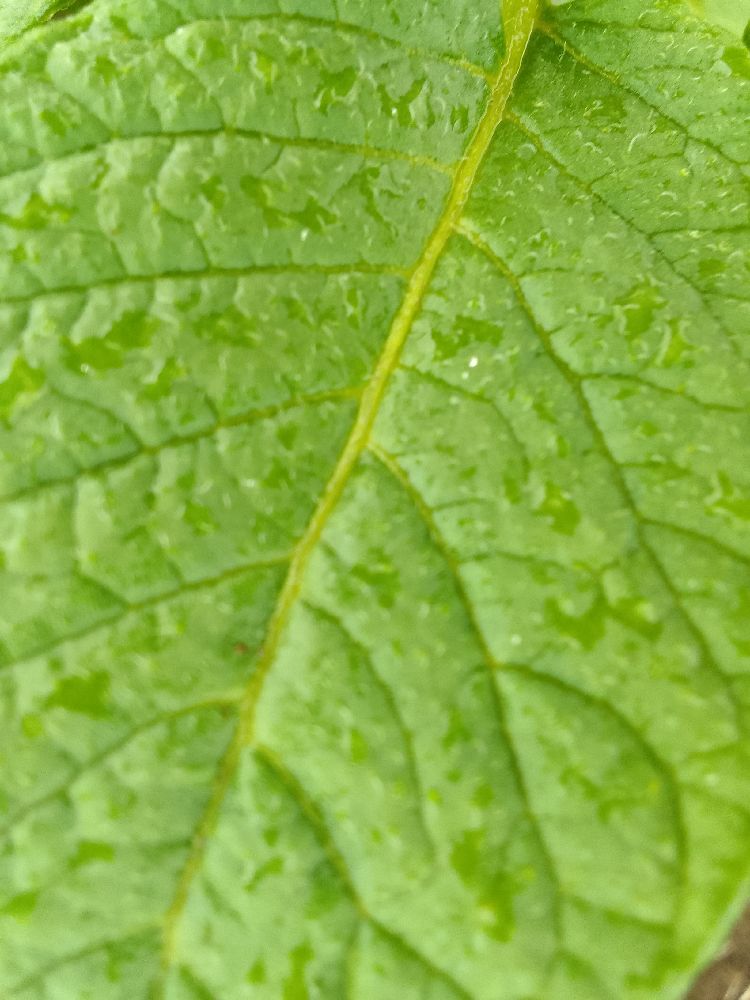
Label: Healthy